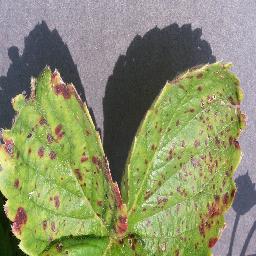
Label: Strawberry___Leaf_scorch